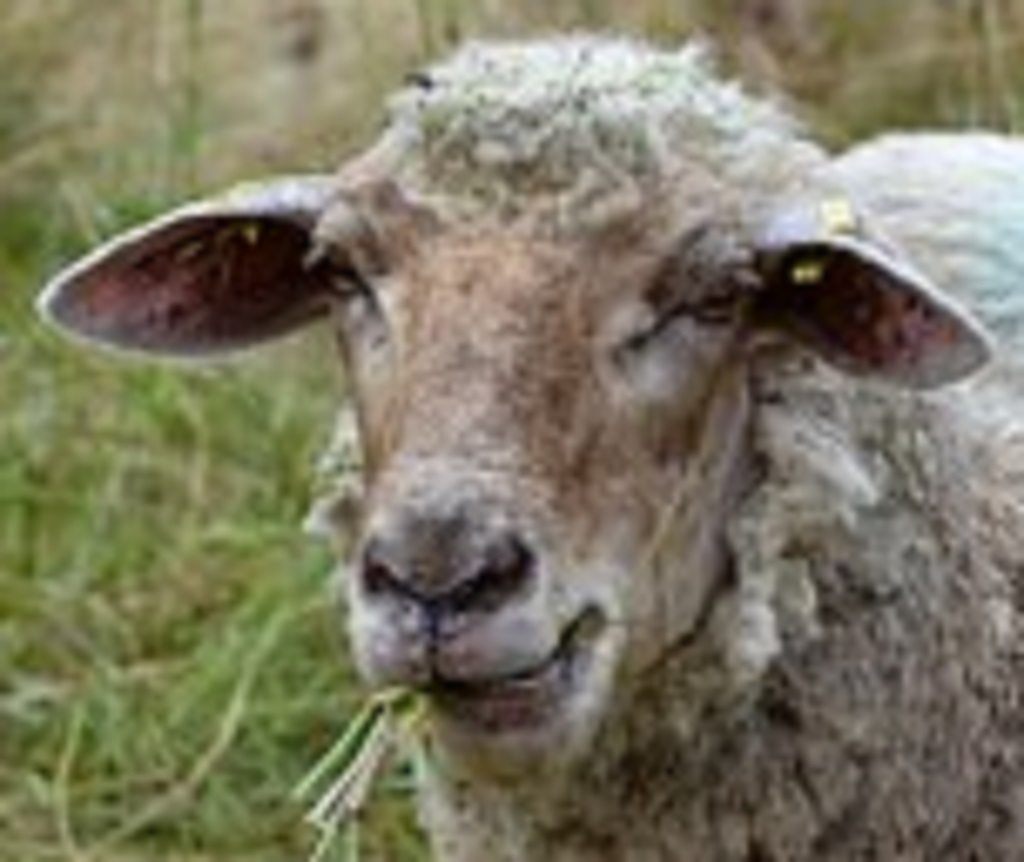
Label: no pain